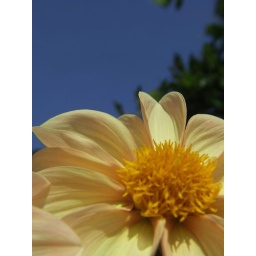
yellow flower macro against green grass